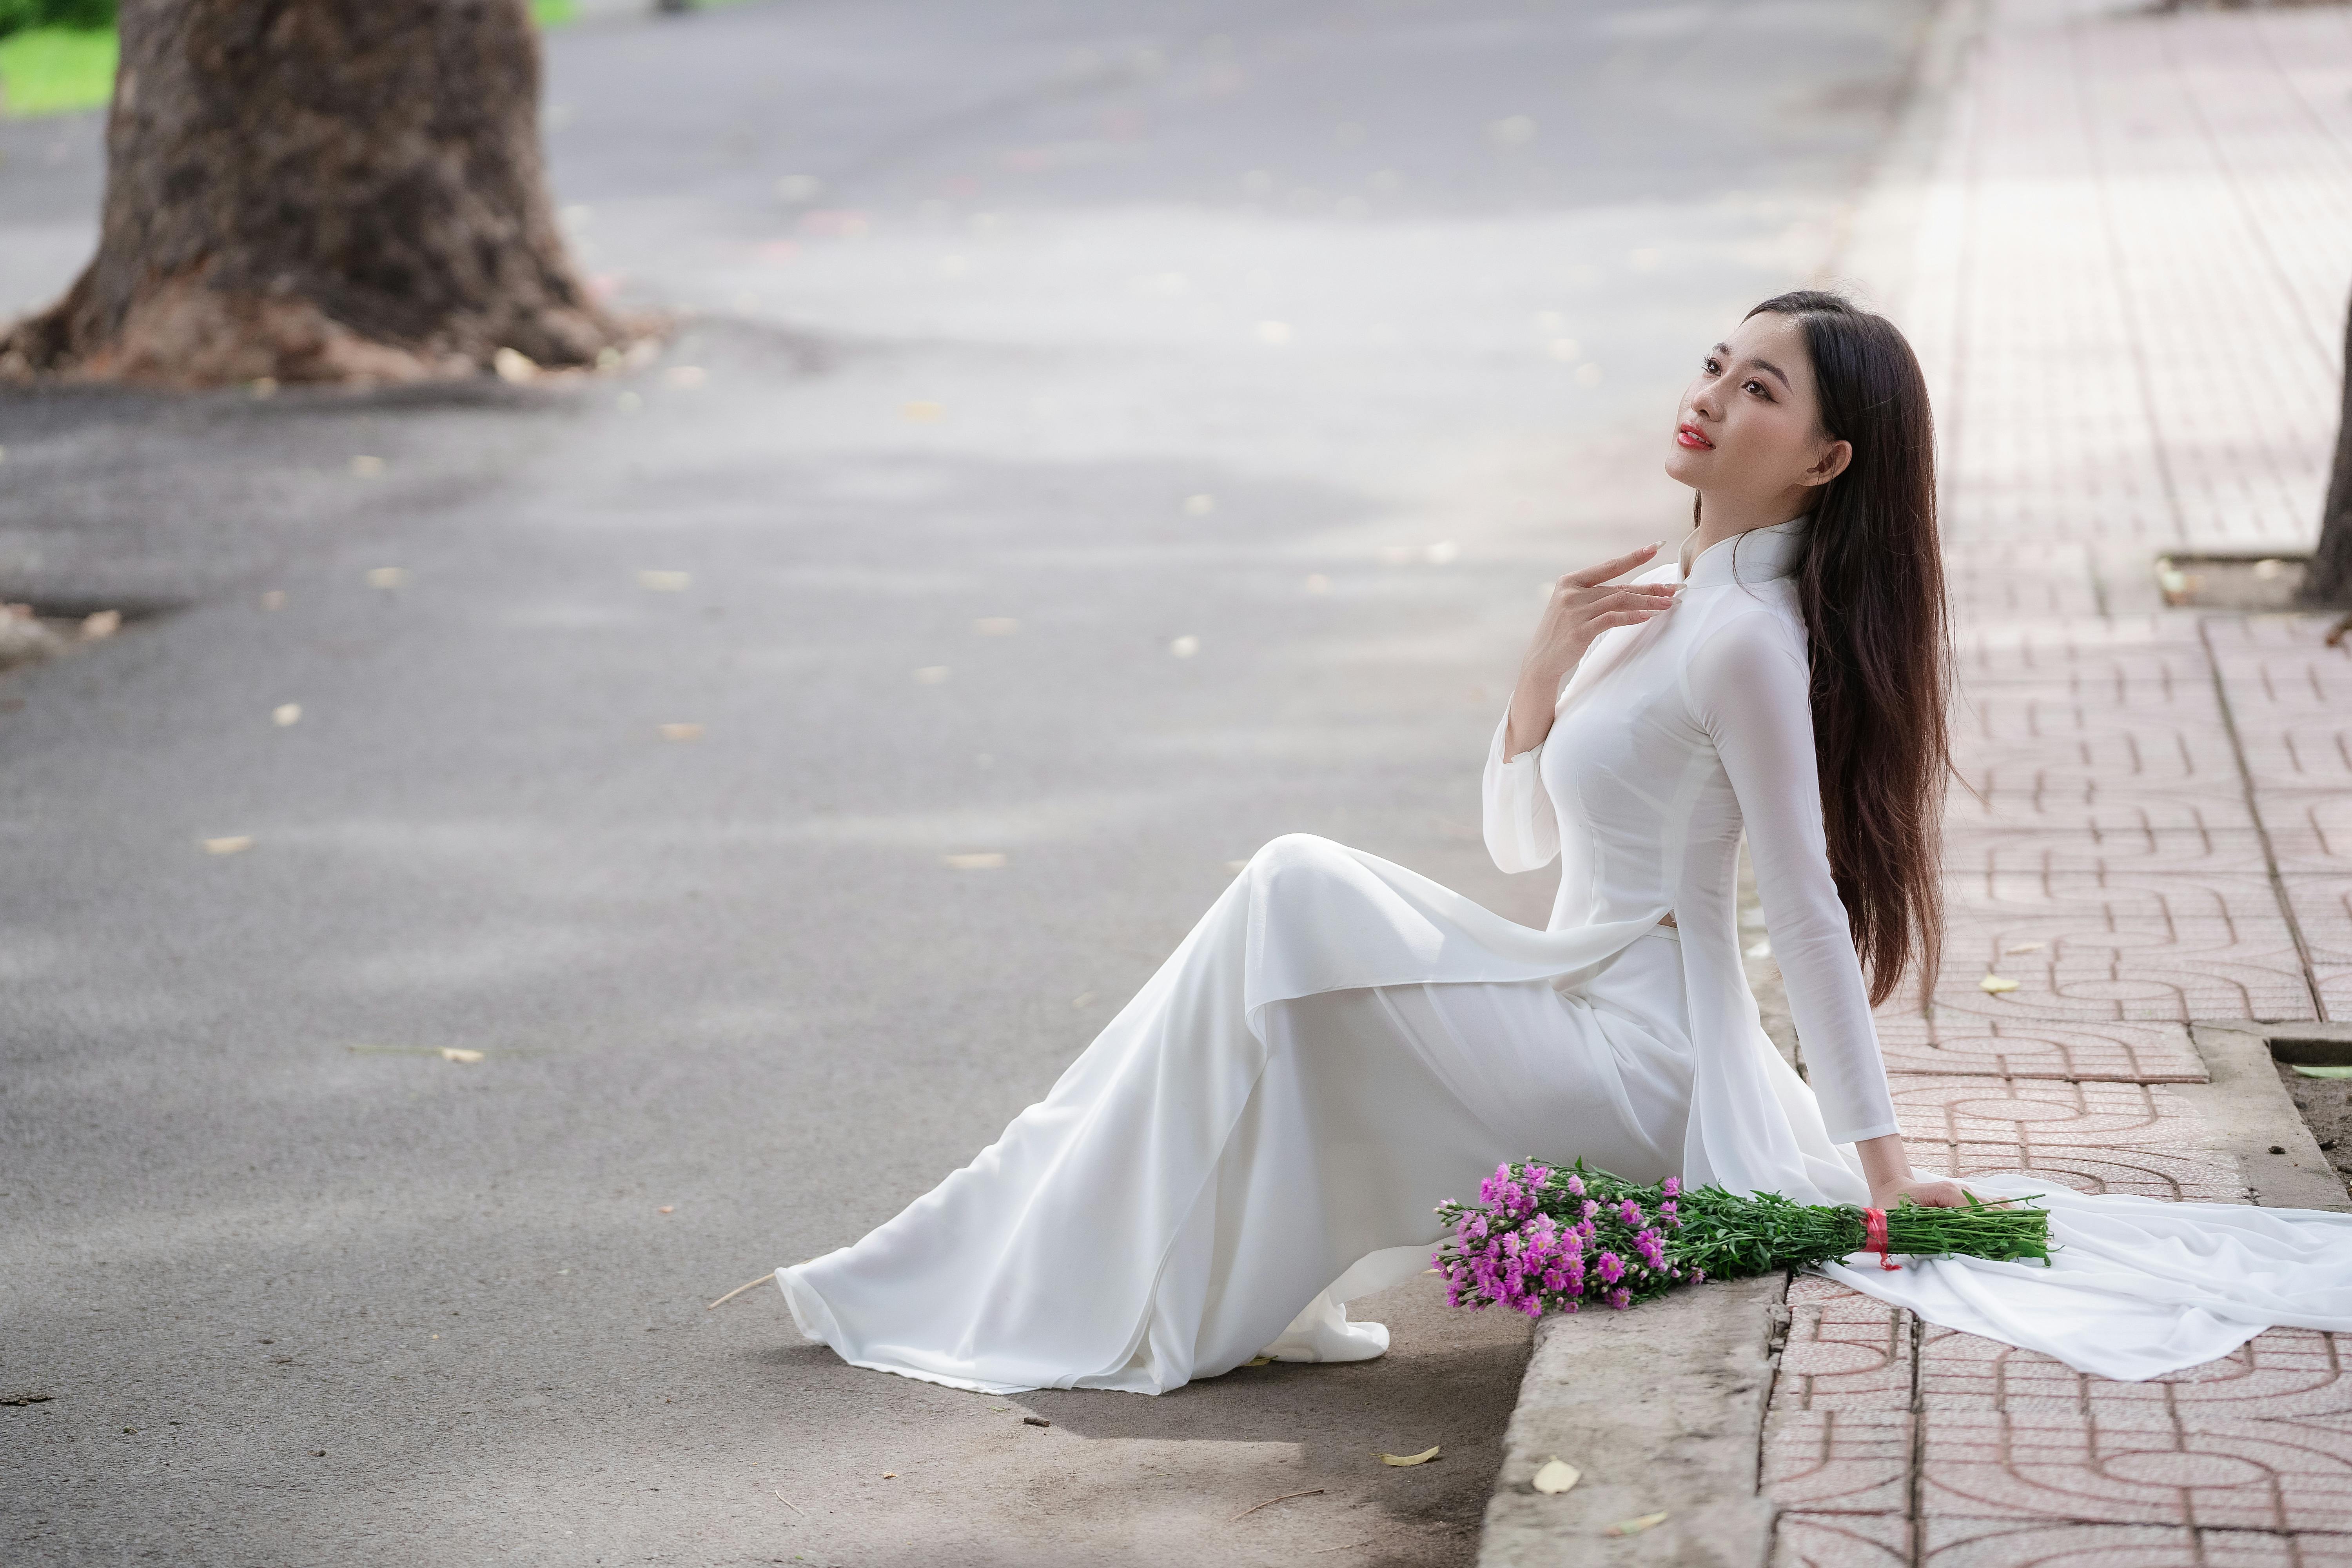
woman, hairstyle, flower, flash photography, dress, wedding dress, happy, People in nature, grass, petal, black hair, bridal clothing, leisure, bride, formal wear, gown, beauty, human leg, long hair, bridal accessory, event, blond, brown hair, headpiece, sitting, fashion accessory, spring, jewellery, fashion model, veil, vacation, portrait photography, floral design, photo shoot, wedding, street, high heels, winter, tradition, ceremony, bouquet